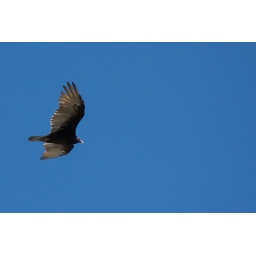
Huge bird flying around our heads